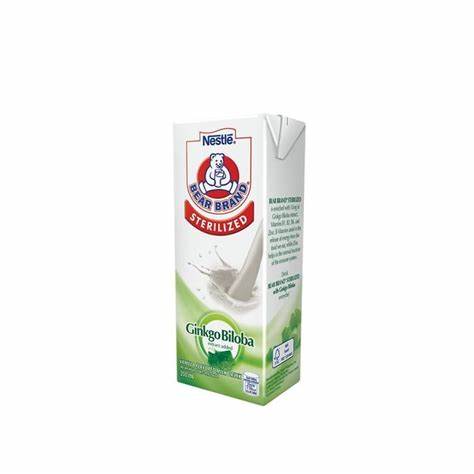
Waste category: cardboard